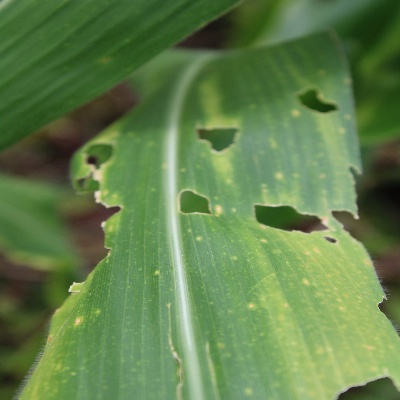
Crop: Maize
Condition: leaf spot